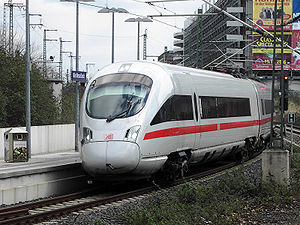
Intercity-Express / Udstyr / Forskelligheder i designet
ICE T2 (2. udgave af ICE 2)
"InterCityExpress, eller bare ICE, er et system af højhastighedstog, der primært kører i Tyskland og dets nabolande. Toget, der er Deutsche Bahns flagskib, er også den højeste produktkategori fra DB Fernverkehr. Brand-navnet ""ICE"" er blandt de bedst kendte i Tyskland med et kendskab blandt befolkningen tæt på 100% ifølge DB.